Hooghly Jail

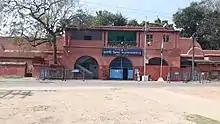
Hooghly Jail

This is one of the oldest prison center of West Bengal since East India Company rule. The jail was founded in 1817 beside the Hooghly river. Primarily the jail building was a private doweling house of a native Indian and the ration system of the jail was introduced in 1836. During the British rule, political prisoners were kept here in solitary confinement. Kazi Nazrul Islam, the Bengali revolutionary poet was incarcerated in a solitary cell of this jail 14 April 1923 to 17 June 1923. He wrote a few patriotic poems while he was imprisoned at Hooghly Jail.